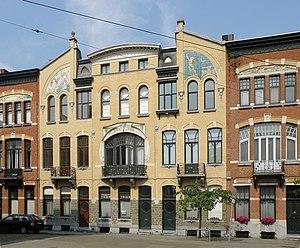
Anvers, Belgique. Ensemble symétrique de cinq maisons individuelles de style Art nouveau, dénommées, de gauche à droite, De Morgend (le Matin), Den Dag (le Jour), Den Tijd (le Temps), De Nacht (la Nuit), et Den Avond (le Soir), sises aux n°
L'ensemble Den Tijd ou les maisons Den Tijd ou ensemble De Morgend, Den Dag, Den Tijd, De Nacht en Den Avond est une suite de cinq immeubles réalisés par les architectes August Cols et Alfried Defever en 1903 dans le style Art nouveau à Anvers en Belgique.
Ce fut sous l'impulsion des architectes Joseph Bascourt, Jacques De Weerdt, Jules Hofman, Émile Van Averbeke, Émile Thielens, Frans Smet-Verhas et du tandem August Cols et Alfried Defever que l'art nouveau se développa à Anvers à partir de 1895.